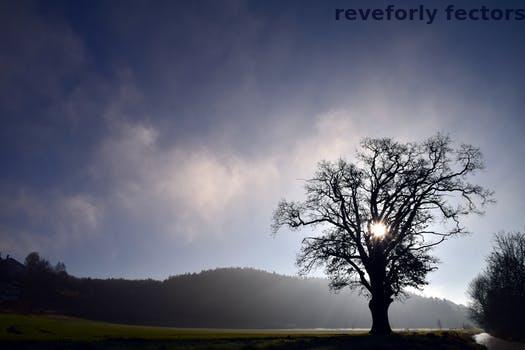
Label: Watermark